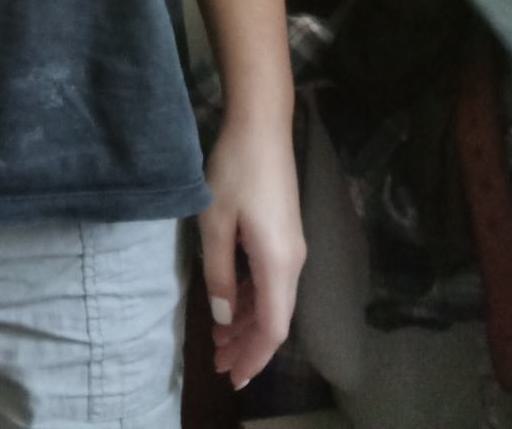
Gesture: no_gesture